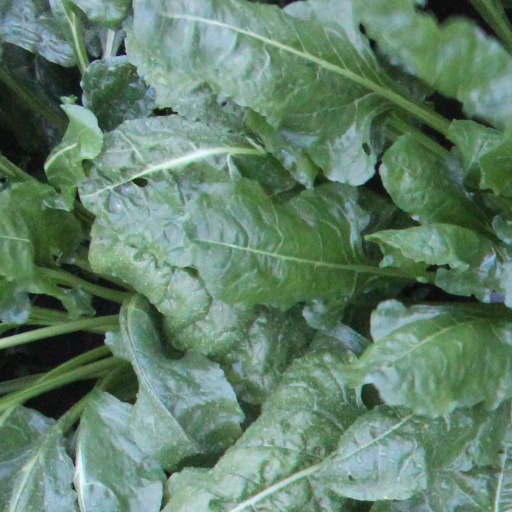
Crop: sugar beet